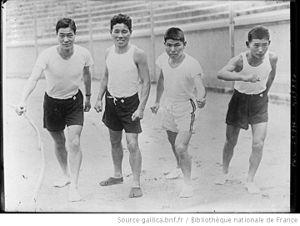
[Kenzo] Yashima, [Yahei] Miura, [Chizo]Kanakuri, [Zensaku] Motegi, [marathoniens japonais].